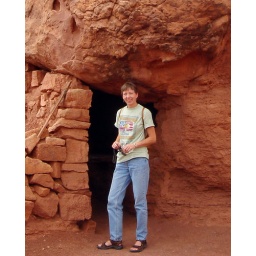
2006aug25 BA in front of rock house